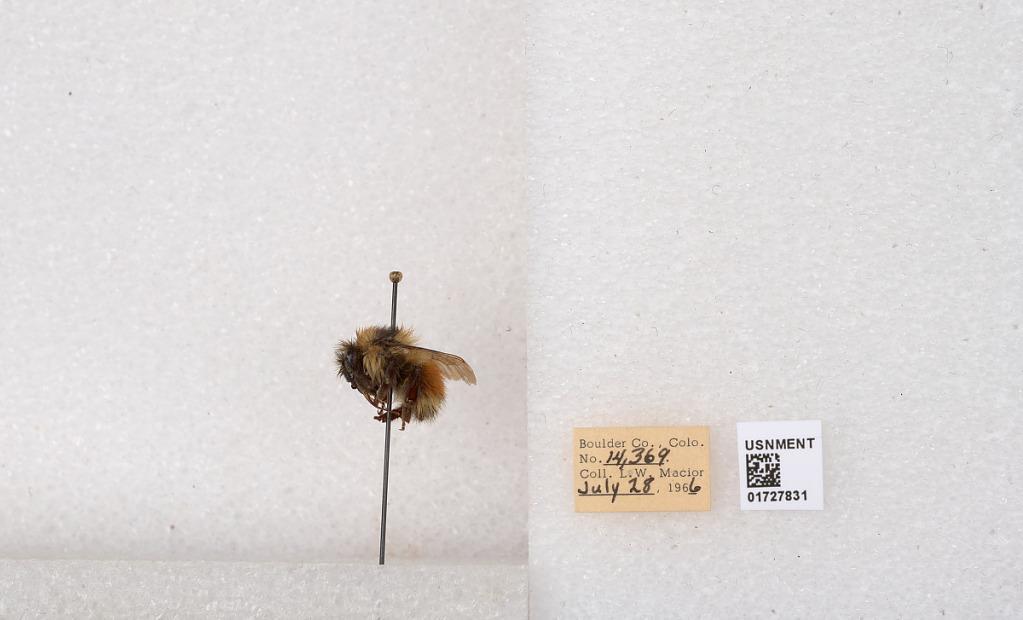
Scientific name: Bombus (Pyrobombus) sylvicola Kirby
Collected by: L. Macior
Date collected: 1966-7-28
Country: United States
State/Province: Colorado
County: Boulder
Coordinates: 40.0163, -105.294